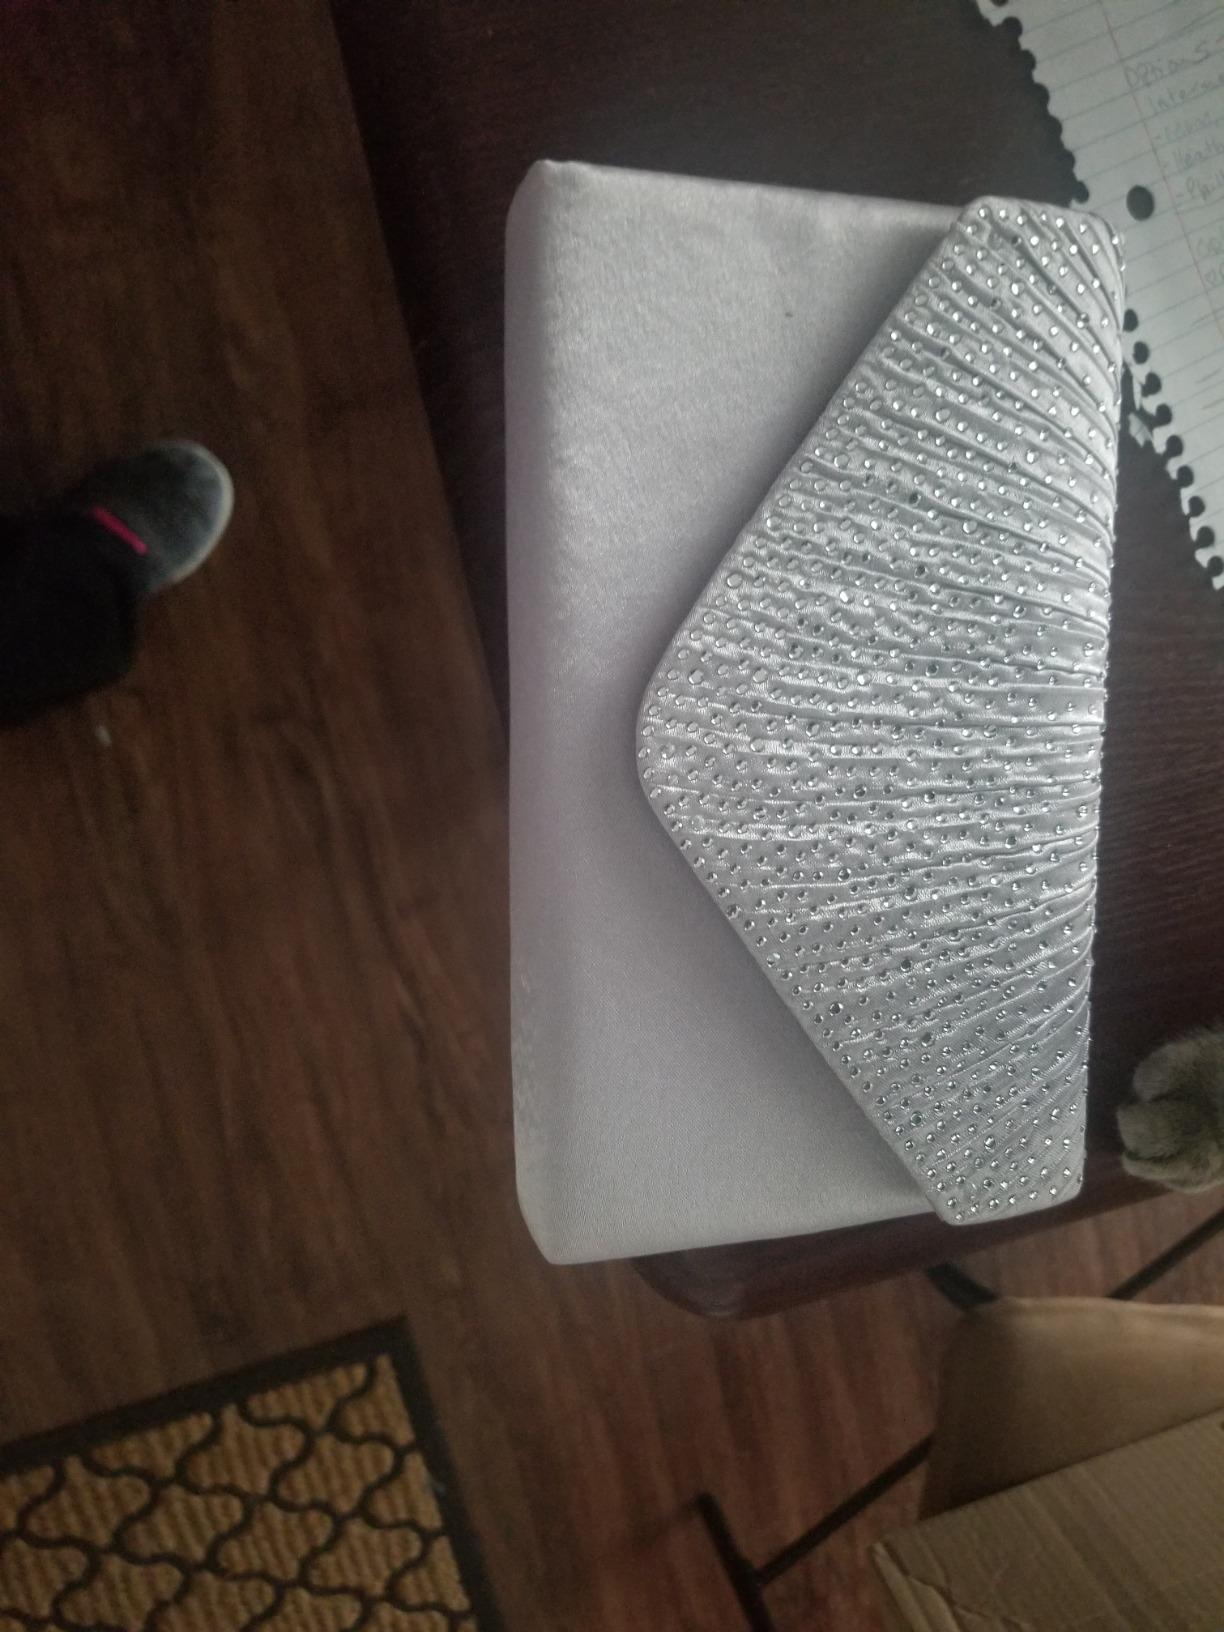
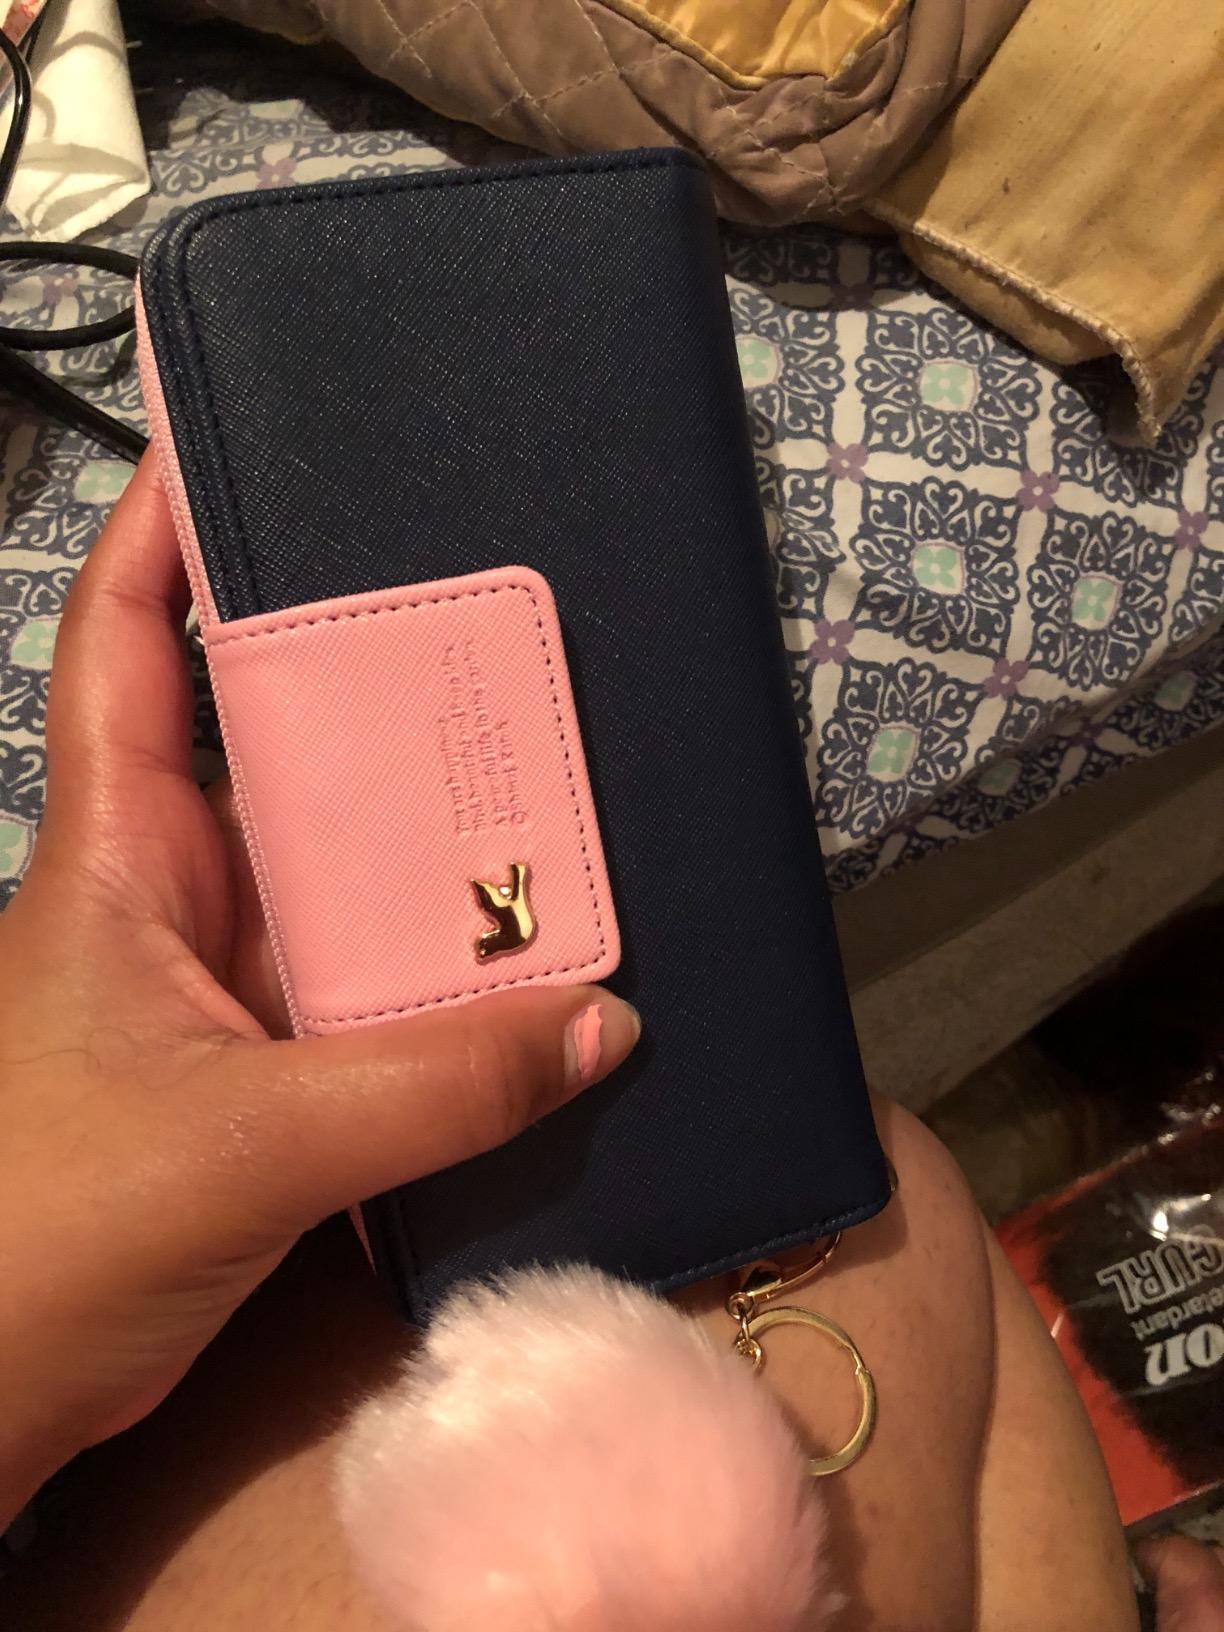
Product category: accessories_handbag
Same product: no